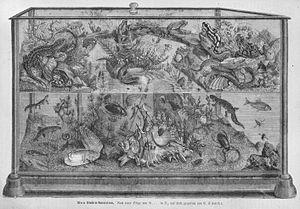
Un aquarium est un réservoir rempli d'eau dans lequel vivent des animaux et/ou des plantes aquatiques, par exemple des poissons, des mollusques, des crustacés, des tortues aquatiques ou des coraux, ainsi que des algues, mais aussi de nombreux microorganismes invisibles à l'œil nu.